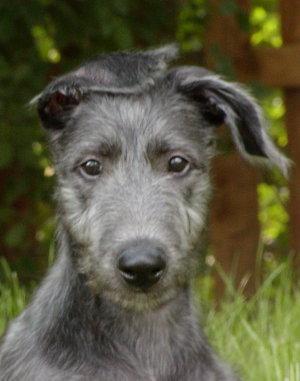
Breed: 224-n000056-Scottish_deerhound